SS Yoma

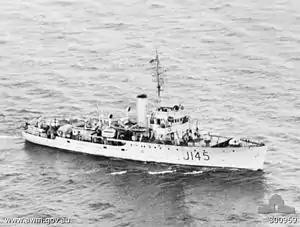
, one of the Australian corvettes that rescued survivors

"Yoma" settled rapidly by her stern, and was shrouded by escaping steam, and clouds of coal dust. Her Master, George Patterson ordered "abandon ship" and Chief Officer Olding was among those who made for their boat stations. Olding and his lifeboat crew succeeded in releasing their boat so that it floated as the ship went down. The ship sank stern first, and as she did, her bow rose more steeply. Olding described: